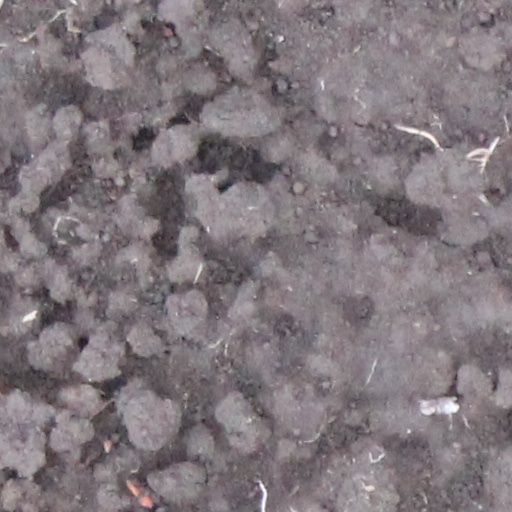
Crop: wheat